Alessandro Cosimi

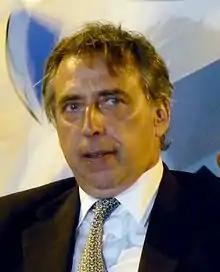

Alessandro Cosimi (born 10 November 1955 in Livorno) is an Italian politician.